Leaside

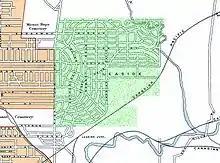
Road map of Leaside (highlighted in green) in 1915. A planned community was developed around the railway's maintenance yard in the early 20th century.

In 1912, William Mackenzie and Donald Mann, the owners of the Canadian Northern Railway, hired landscape architect Frederick Todd to plan development for a community to be built around a maintenance yard for their railway, which ran beside the CP lines through the Leaside area. Mackenzie and Todd founded the York Land Company to purchase land for such a town. The company purchased over , including most of the third concession and some land north of Eglinton Avenue. The purchased lands extended from the railway tracks in the south to three farms north of Eglinton Avenue, from Leslie Street in the east to Bayview Avenue in the west. The town of Leaside was planned by Todd for the company, which put its name to many of the local streets; Laird Drive, Hanna Road, and Wicksteed Avenue all bear the name of Canadian Northern Railway company executives. The new community was planned with commercial areas, residential areas, and a town centre west of Laird Drive, and space was laid out east of Laird Drive for industrial development. The goal of the company was to create Leaside as a new upper class residential area of Toronto, the "New Rosedale". The developers first approached the town of North Toronto, hoping that North Toronto would annex the area and provide services such as streets, sewers, and public transportation. The town council of North Toronto refused. A similar request to the city of Toronto was met with a similar reply. With their attempts to include Leaside within another city or town rebuffed, Colonel Davidson and Randolph McRae applied to the province of Ontario to incorporate Leaside as a town.